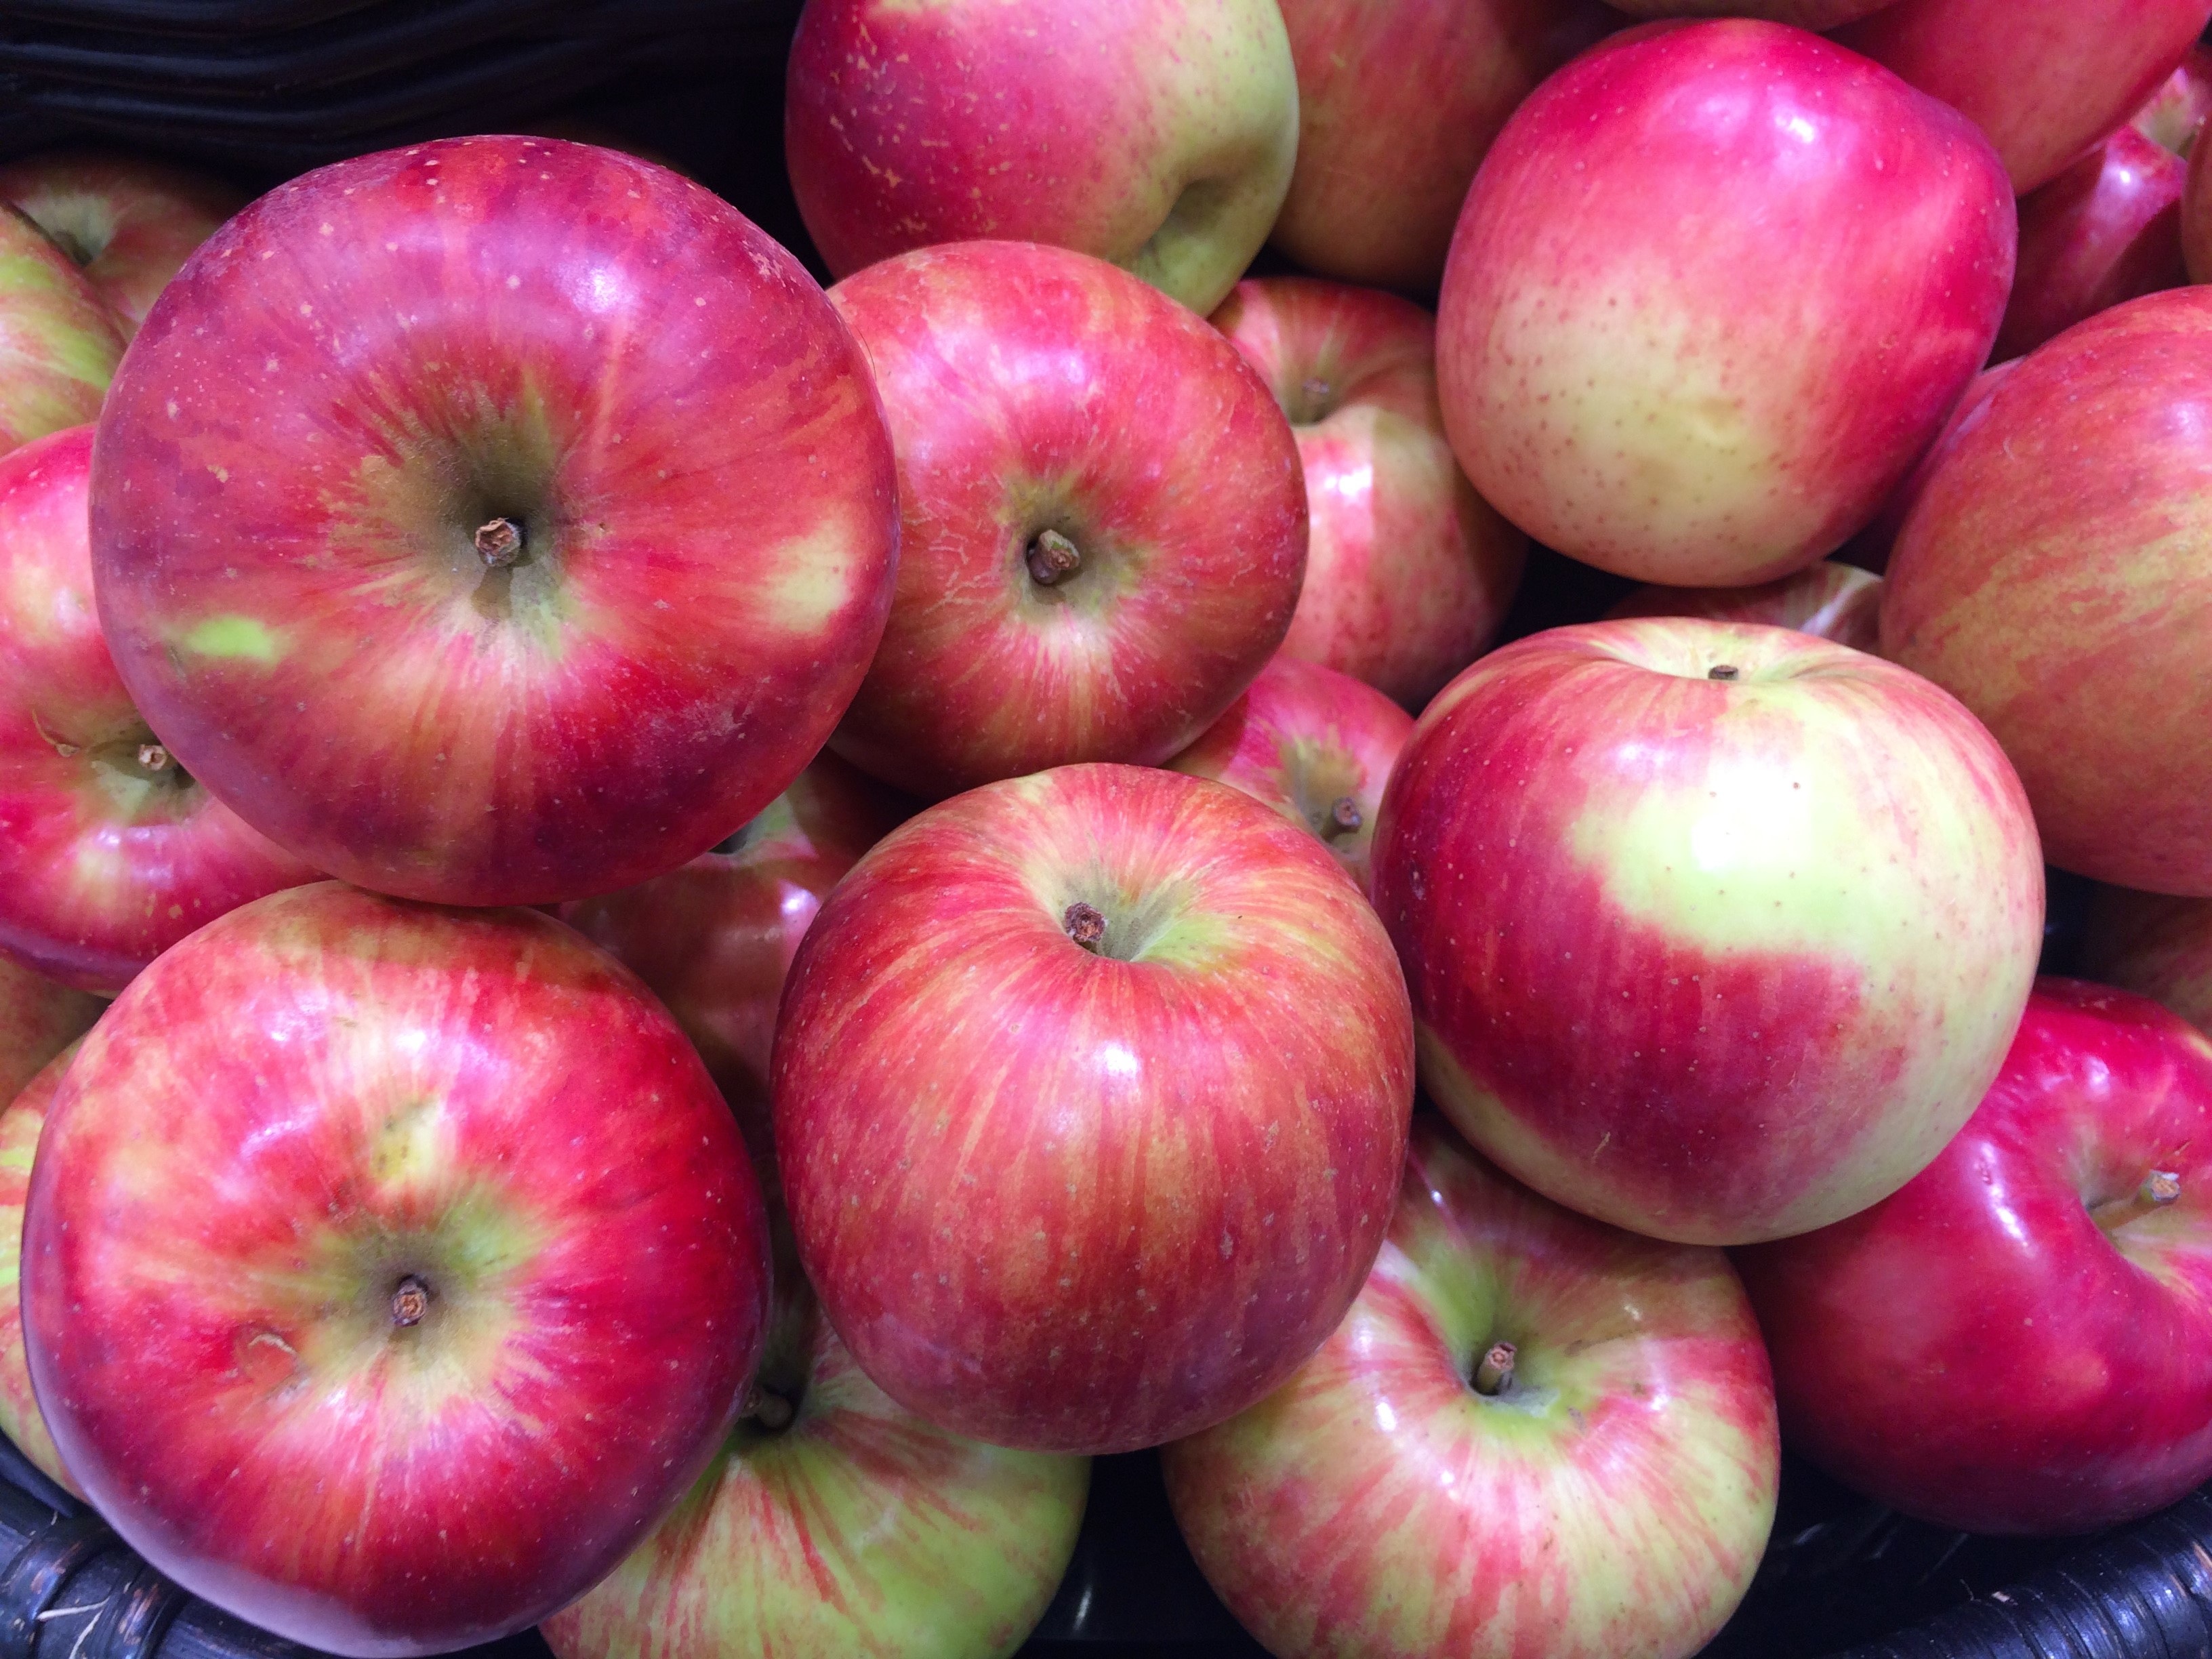
apple, plant, fruit, food, red, produce, vegetable, fresh, japan, vivid, vegetables, department, yokosuka, department store, flowering plant, rose family, young and vivacious, saikaya, nectarine, land plant, rose order